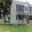
Label: house